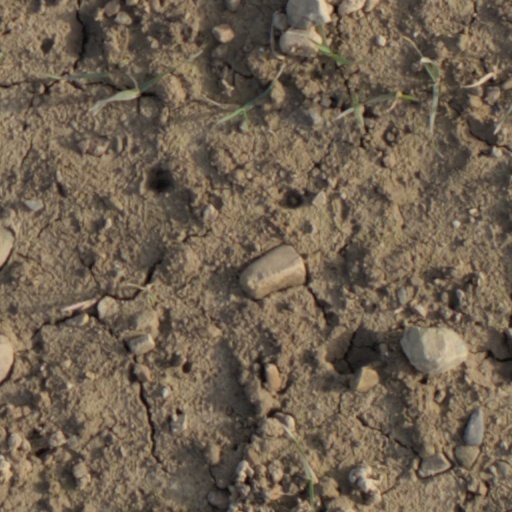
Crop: wheat